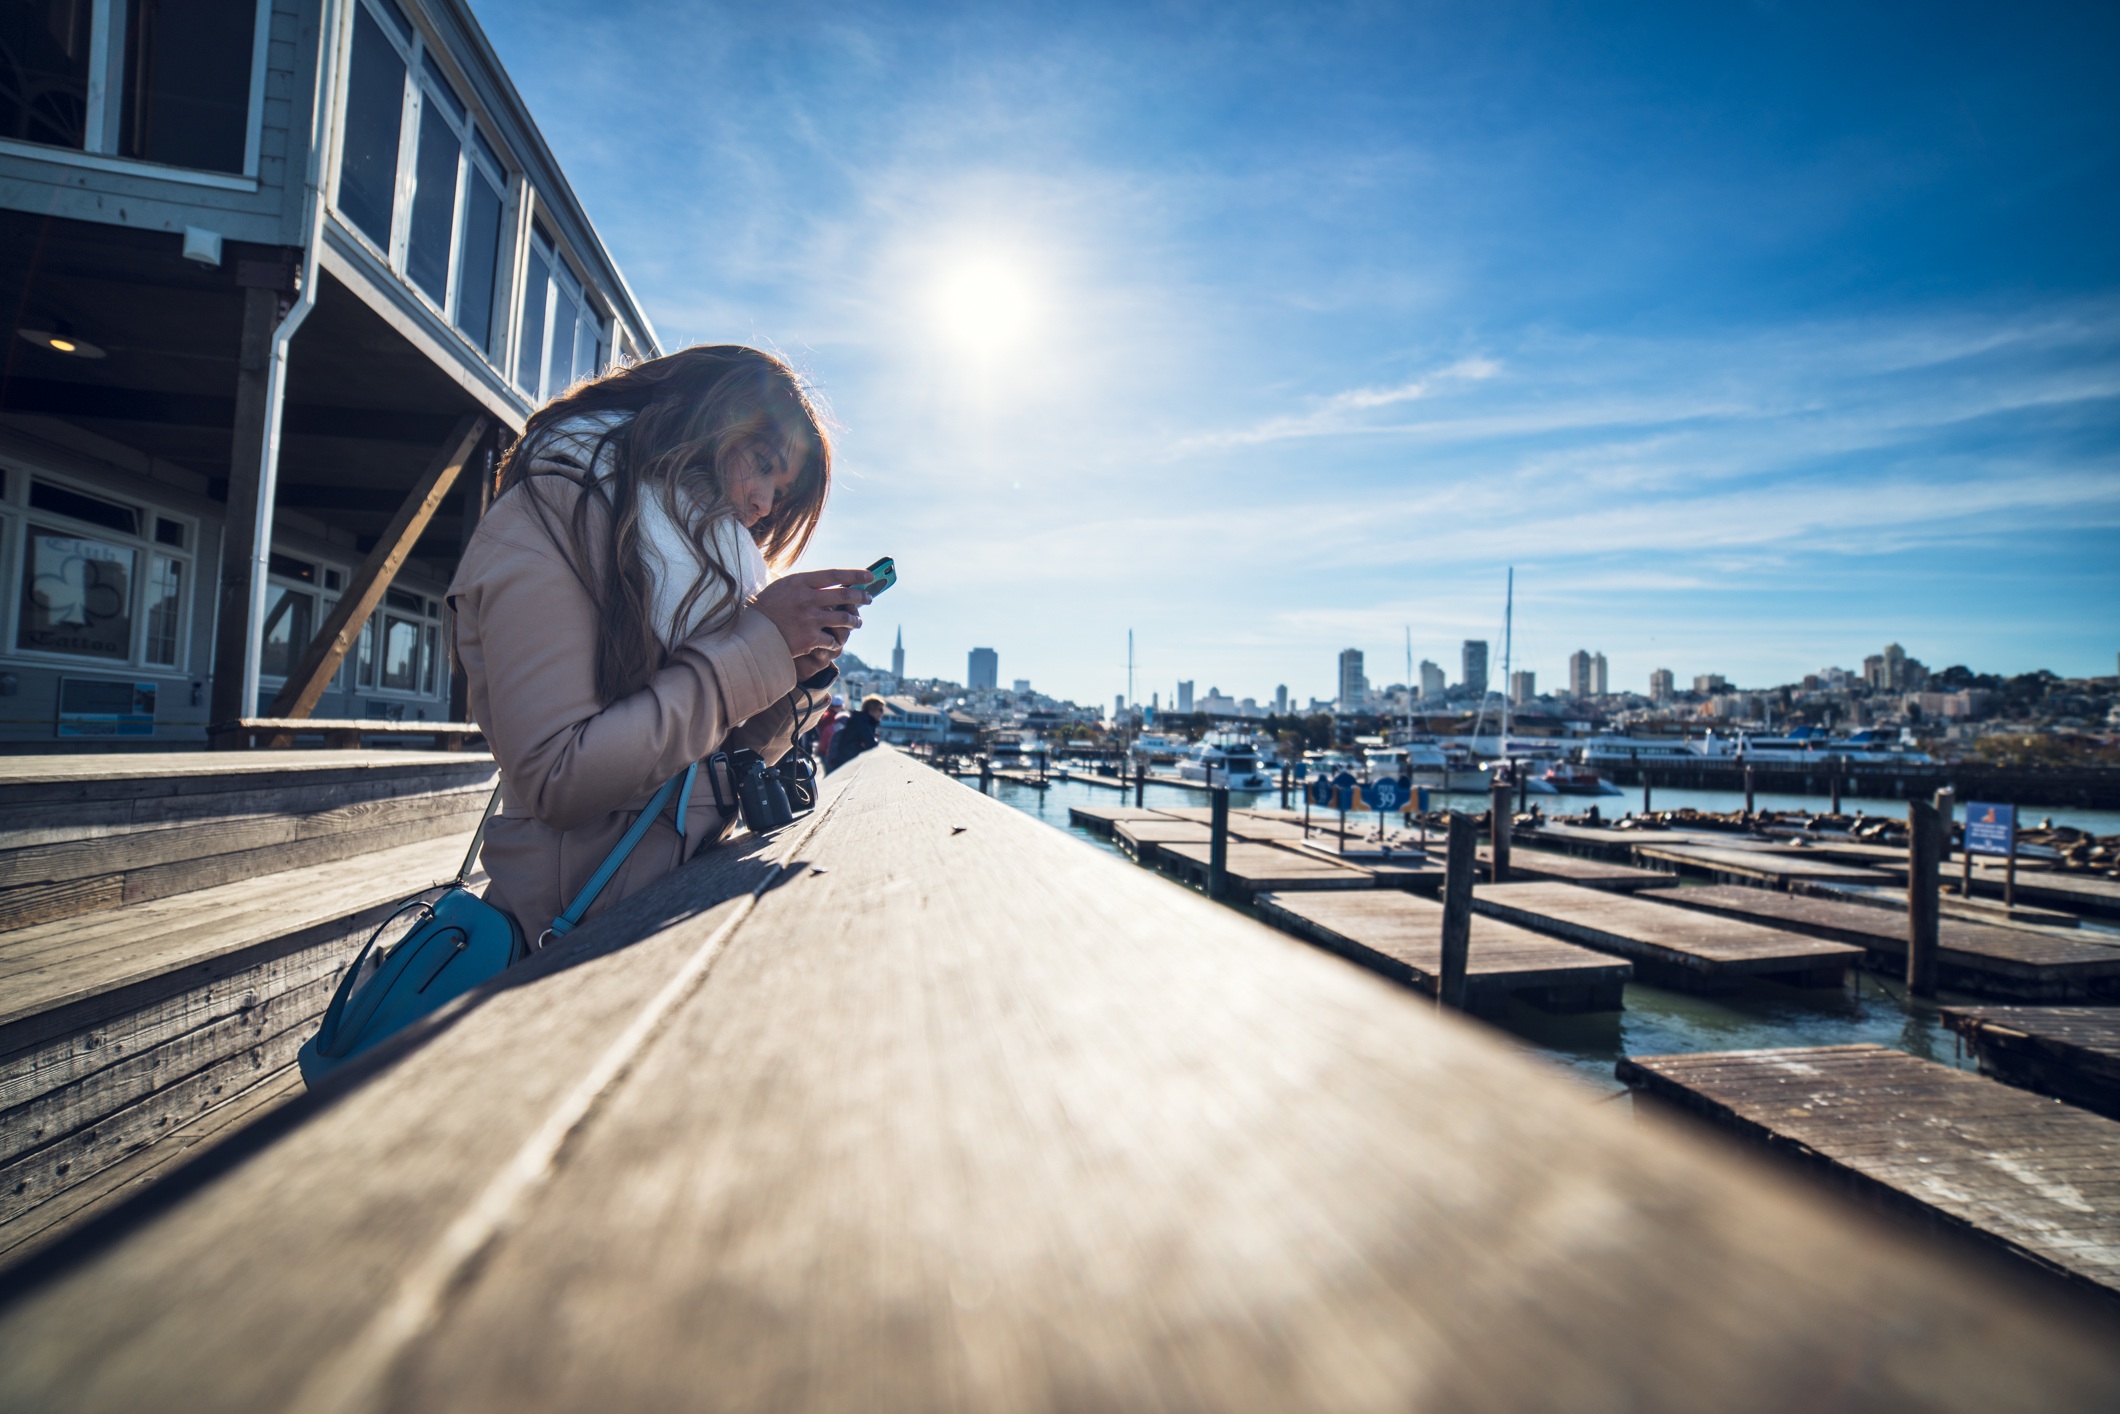
beach, sea, sand, ocean, winter, boardwalk, photography, pier, walkway, vacation, reflection, blue, season, photograph